Colorado State Rams football statistical leaders

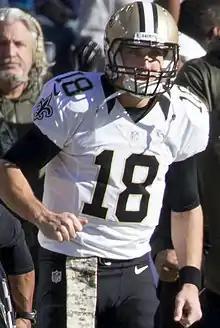
Garrett Grayson holds the Rams' career and single-season passing yards and single-season touchdowns records.

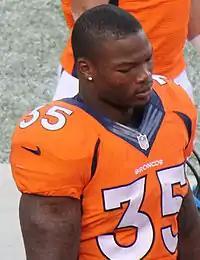
Kapri Bibbs set school single-season records in rushing yards and rushing touchdowns in 2013.

The Colorado State Rams football statistical leaders are the individual statistical leaders and school record holders of the Colorado State Rams football program in various categories, including passing, rushing, receiving, total offense, defensive stats, and kicking. Within those areas, the lists identify single-game, single-season, and career leaders. Team records encompass the best team performances in most of the same categories in single games and single seasons. The Rams represent Colorado State University in the NCAA's Mountain West Conference.